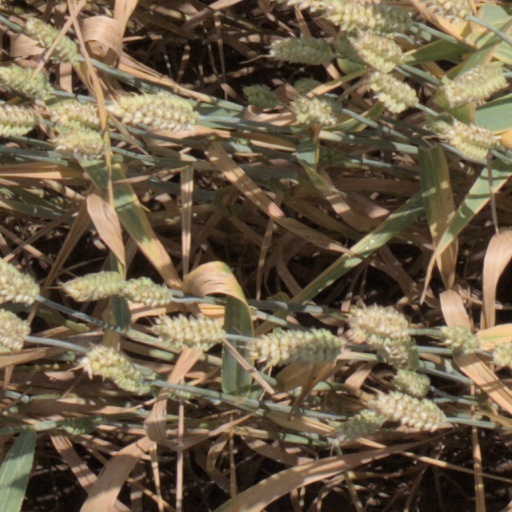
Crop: wheat